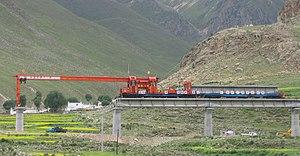
Installation des rails sur la ligne Qinghai-Tibet en 2005
L'antilope du Tibet, tchirou ou chirou ou encore chiru, est une espèce de capriné qui se rencontre sur le plateau du Tibet en République populaire de Chine, en Inde, et, dans la première moitié du XIXᵉ siècle, également très rarement au Népal.
La ligne ferroviaire Qing-Zang, ou ligne ferroviaire Qinghai-Tibet, est une ligne de chemin de fer inaugurée le 1ᵉʳ juillet 2006 par le président de la République populaire de Chine, Hu Jintao. Longue de 1 142 km, elle relie la ville de Golmud dans la province du Qinghai à la ville de Lhassa, capitale de la Région autonome du Tibet.